Philip Stainton

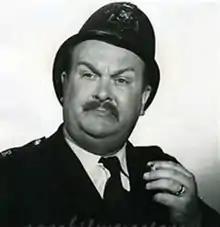
Publicity still for "The Ladykillers" (1955)

Philip Stainton (9 April 1908 – 1 August 1961) was an English actor. Stainton appeared in several Ealing comedies and major international movies. He specialized in playing friendly or exasperated uniformed policemen, but also appeared in other comic and straight roles in British and Australian productions.